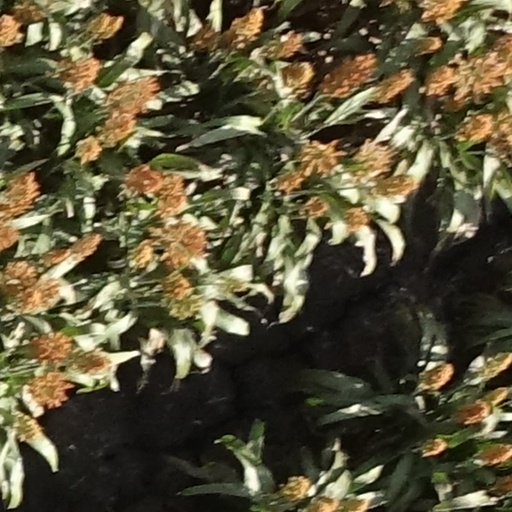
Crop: sorghum